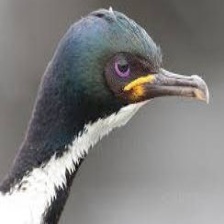
Species: AUCKLAND SHAQ
Scientific name: LEUCOCARBO COLENSOI